Jenbacher

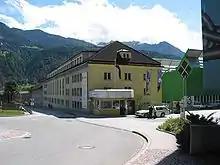
Company building in Jenbach

Although the company itself has a relatively short history, its origins go far back. In 1487, a mine and foundry was founded by the Fugger family. In 1657, all Fugger properties in Tyrol were taken over by the state. Due to exhaustion of the copper and silver deposits, the mine changed its focus to iron. The company was acquired by Julius and Theodor Reitlinger in 1881. In 1909, the mine ran out of iron as well, and after a boom during the First World War only the foundry was left. In 1914, Friedrich Reitlinger took over the factory after the death of Julius Reitlinger, making it a state-protected company at the start of the First World War. In 1938, shortly after Austria's annexation to the National Socialist German Reich, he committed suicide with his daughter after being held captive in his home by the National Socialists. The company was confiscated and Aryanized for the benefit of the state of Tyrol. At the beginning of World War II, all of Tyrol was seized and Aryanized, and the company was to 'work for the benefit of the country'. The plant made brake pads for the Deutsche Reichsbahn, and from 1939 they made airframe parts and rocket motors in Jenbach (some to liquid-fueled aircraft rocket engine designs from Hellmuth Walter KG) for Heinkel as the licensee. The plant thus became the largest armaments factory in Tyrol. There was massive use of Nazi forced labor: two thirds of the 3,000 employees were forced laborers. [2] A women's camp, which was a subcamp of the Reichenau labor education camp under the control of the Gestapo, was located at the Jenbacher Heinkel-Werke. The Ukrainian forced laborer Eugenia Kaser reports deplorable conditions in the camp. In 1945 it was occupied by the American army. After the collapse at the end of the Second World War the factory was placed under public administration. It had to be converted to civilian production, and started out with cookware, but also started with the repair of railway wagons.